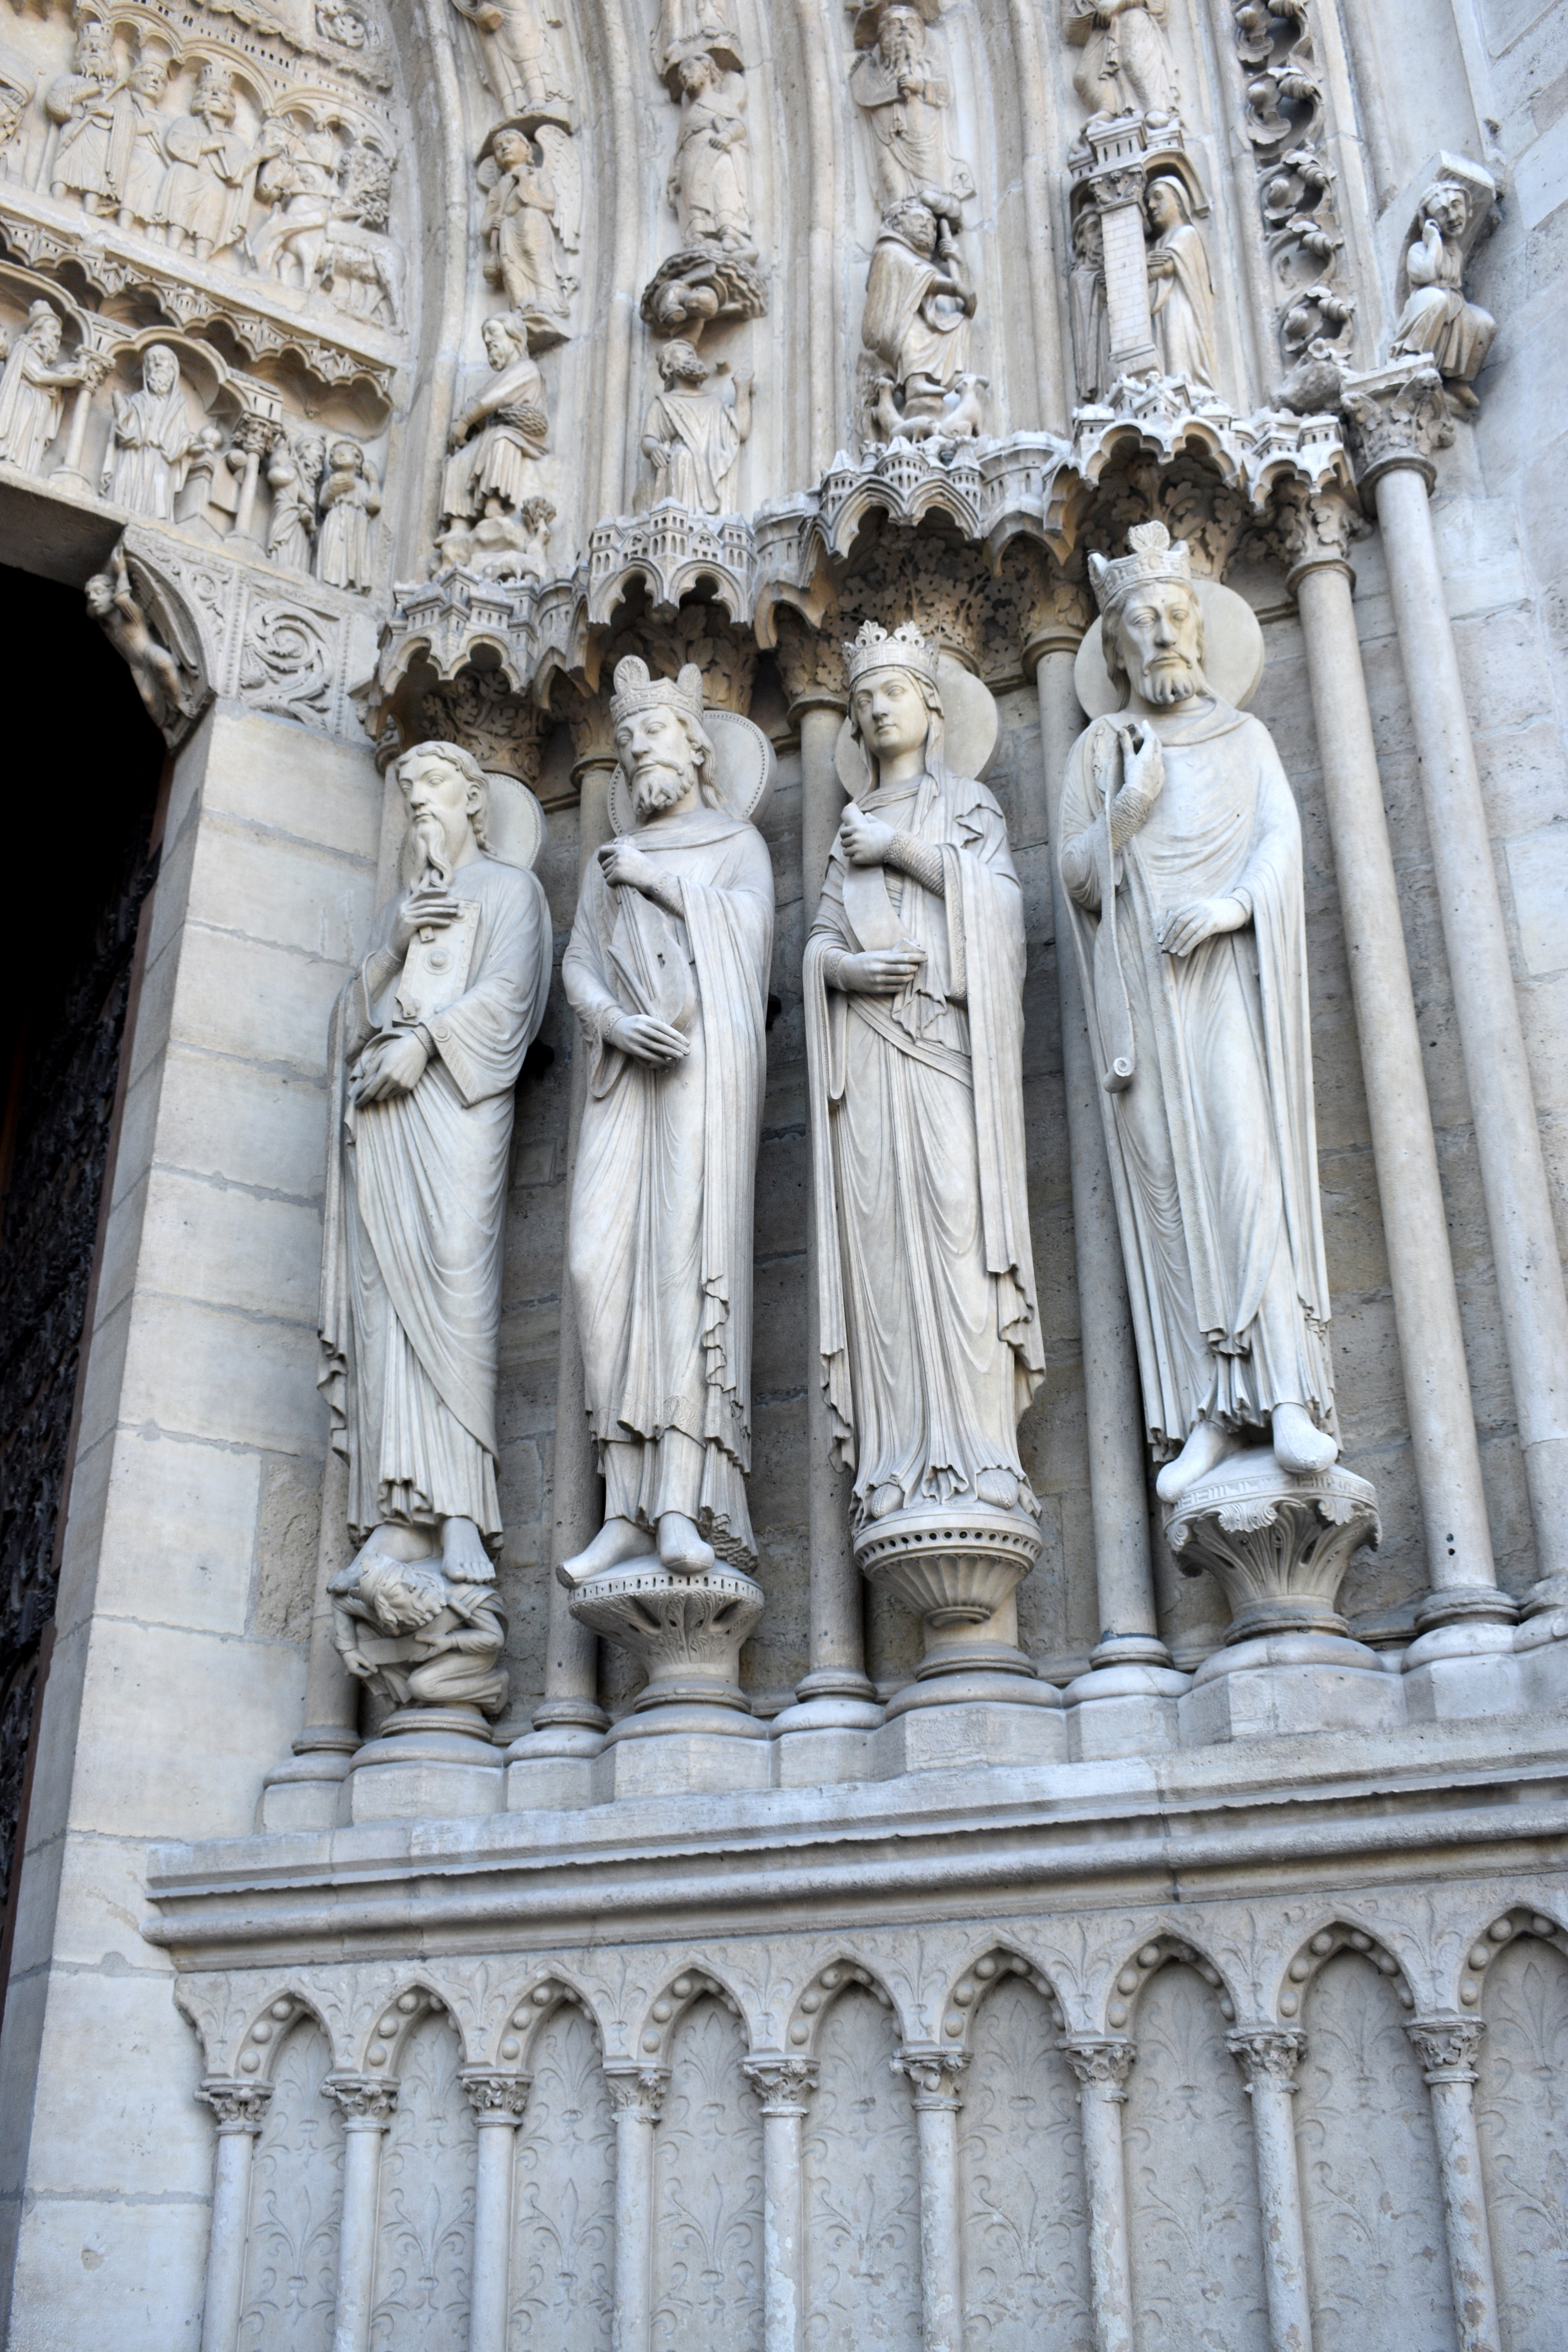
paris, stone carving, classical architecture, architecture, relief, sculpture, carving, gothic architecture, medieval architecture, statue, column, facade, building, classical sculpture, cathedral, place of worship, art, arch, ancient roman architecture, historic site, ancient history